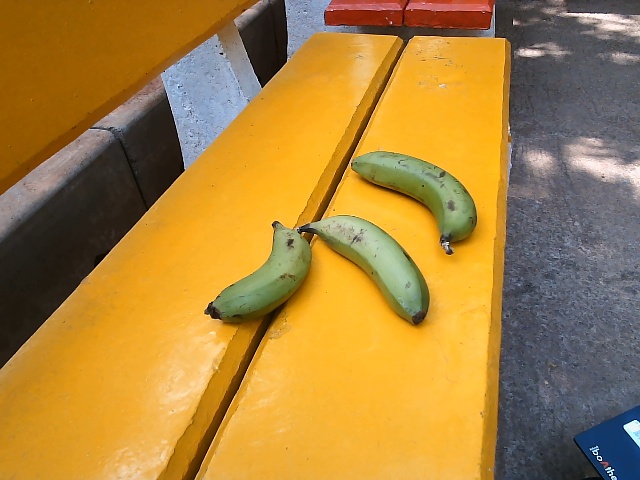
Label: Raw_Banana